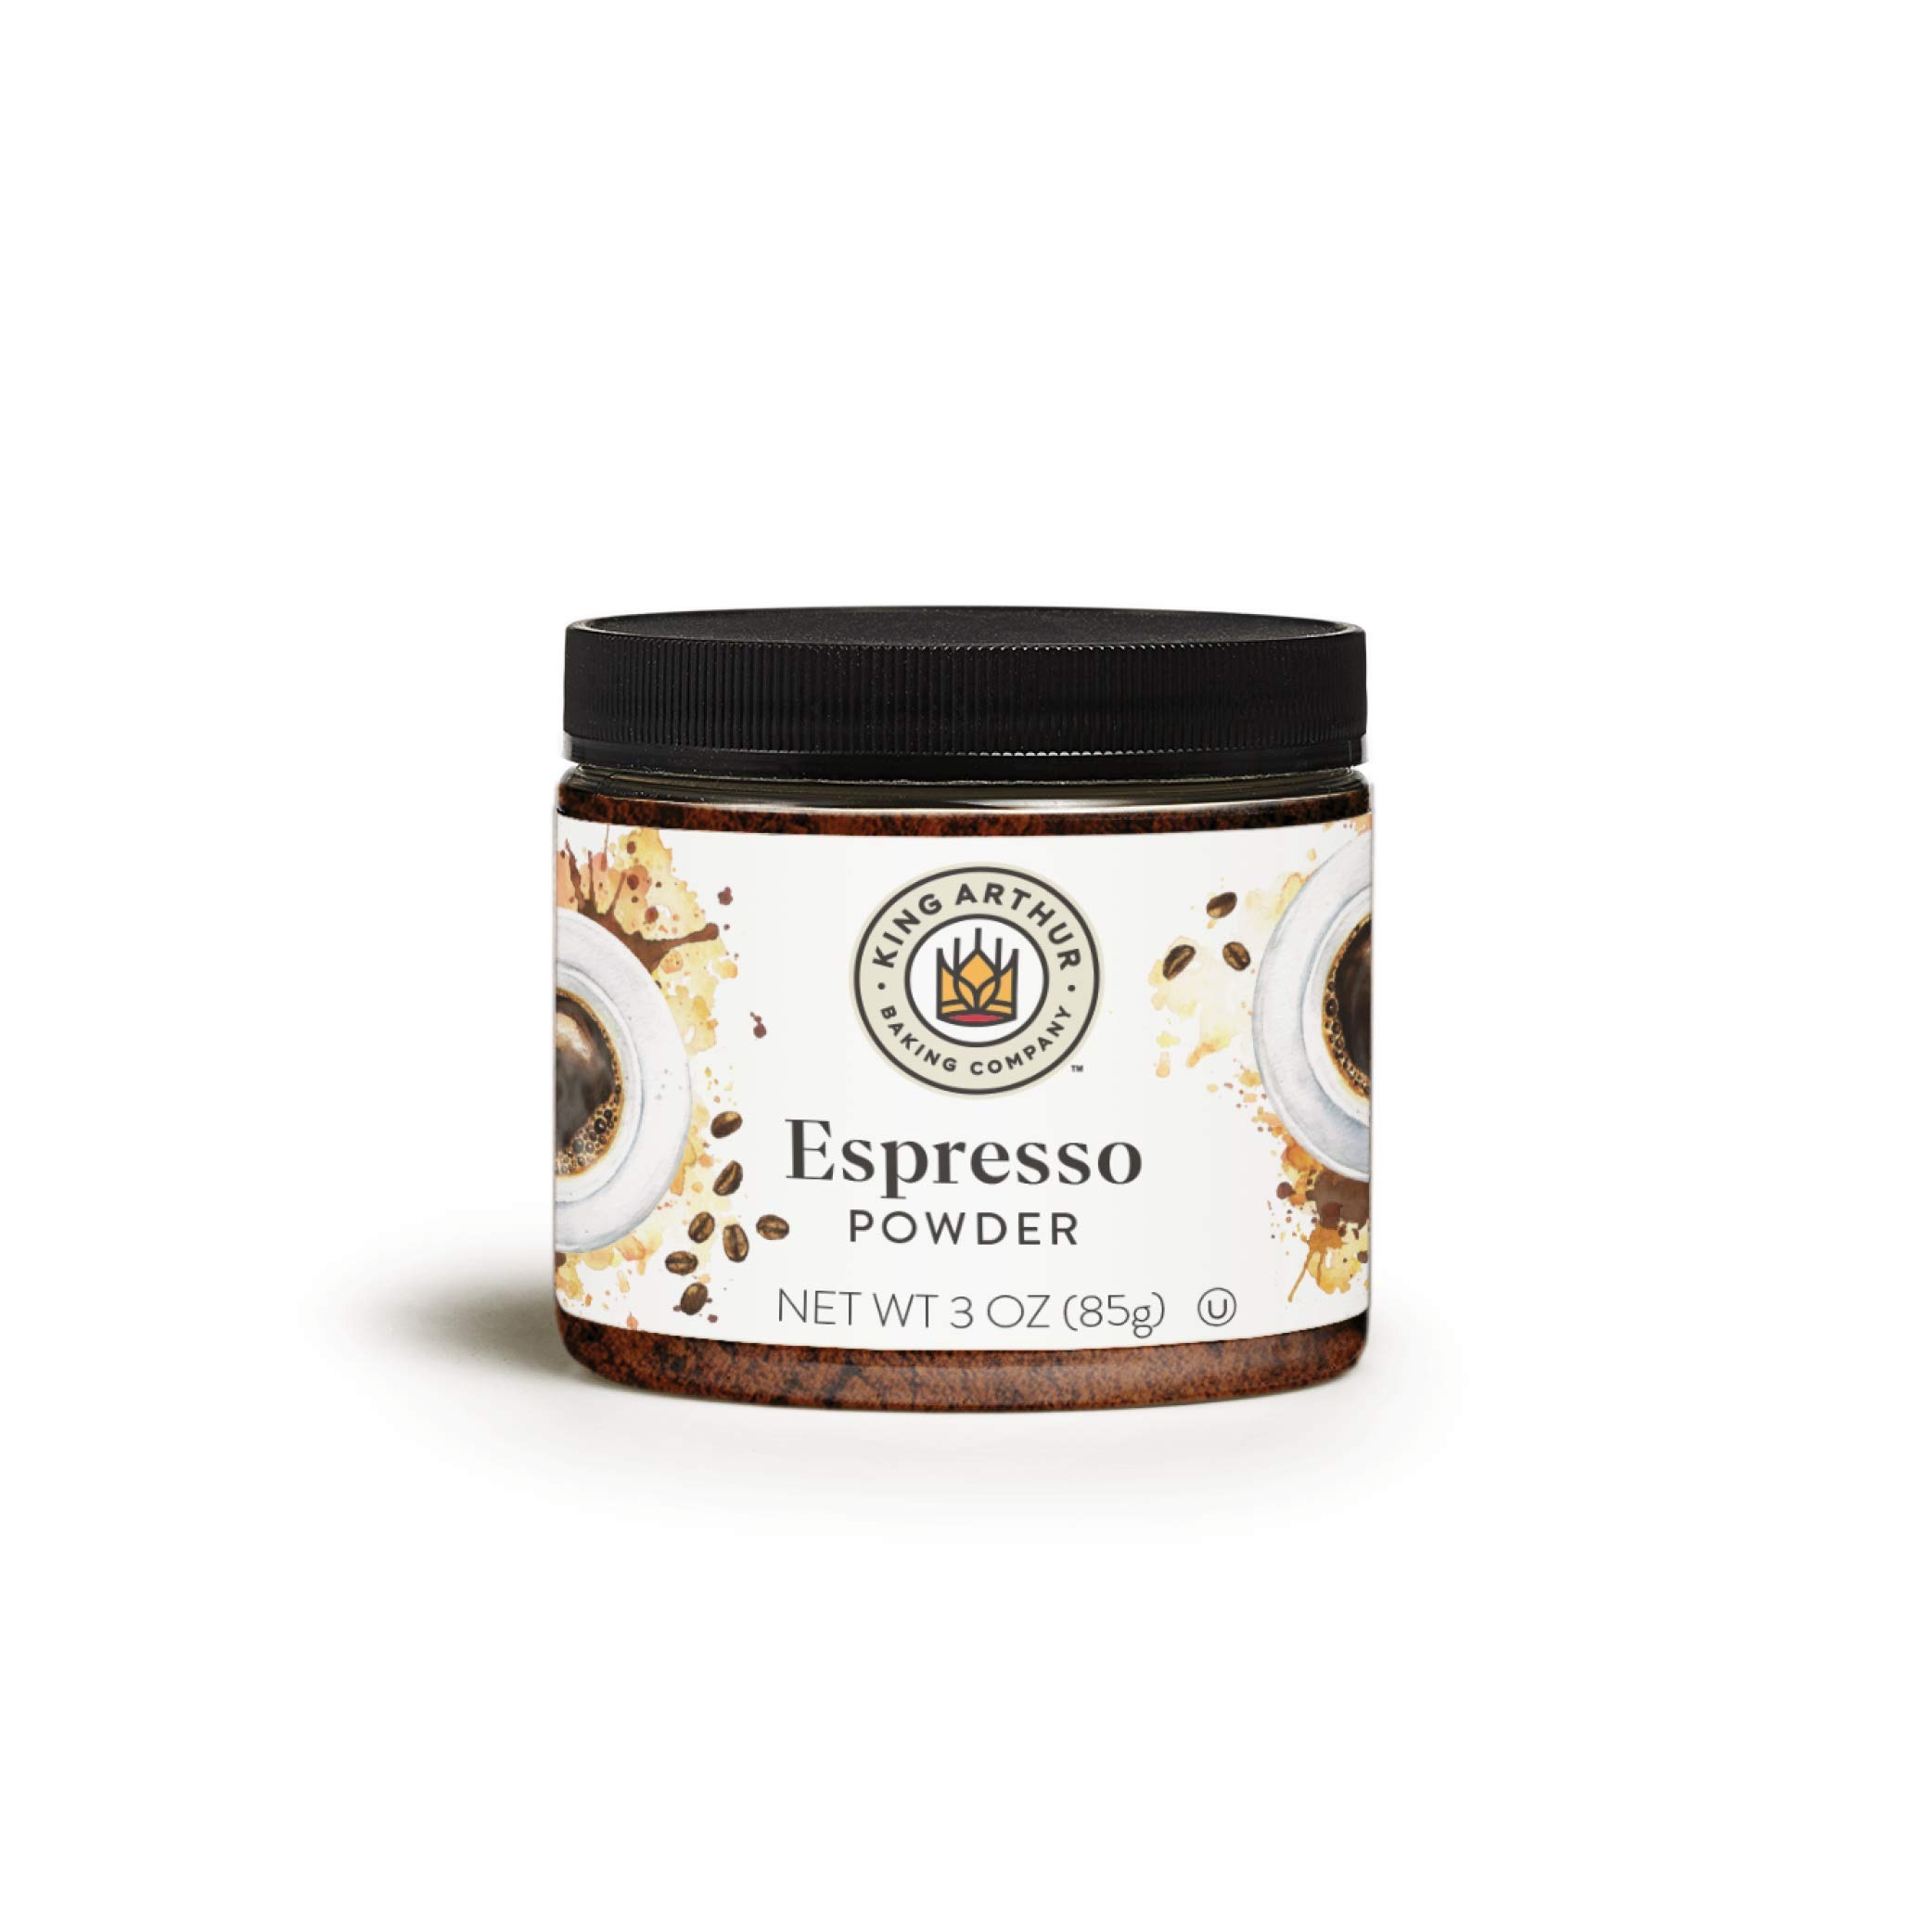
Item Name: King Arthur, Espresso Powder, Certified Kosher, Reusable Plastic Jar, 3 Ounces (Pack of 2)
Bullet Point 1: Add a teaspoon or two of espresso powder to your favorite brownie, chocolate chip cookie, devil's food cake, or other chocolate recipe, and taste what a difference it makes – your chocolate will sing
Bullet Point 2: This baking ingredient is ground, brewed, then dried from specially selected coffee beans. This espresso powder readily dissolves for easy mixing
Bullet Point 3: King Arthur Espresso Powder is Certified Kosher
Bullet Point 4: King Arthur Baking Company is a 100% Employee-Owned Company and a founding B Corporation
Bullet Point 5: We are King Arthur Baking Company. Our name and logo reflect who we've always been and always will be: bakers who are committed to spreading the simple joy of baking
Value: 6.0
Unit: Ounce

Price: 16.375